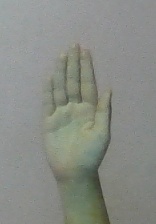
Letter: seen